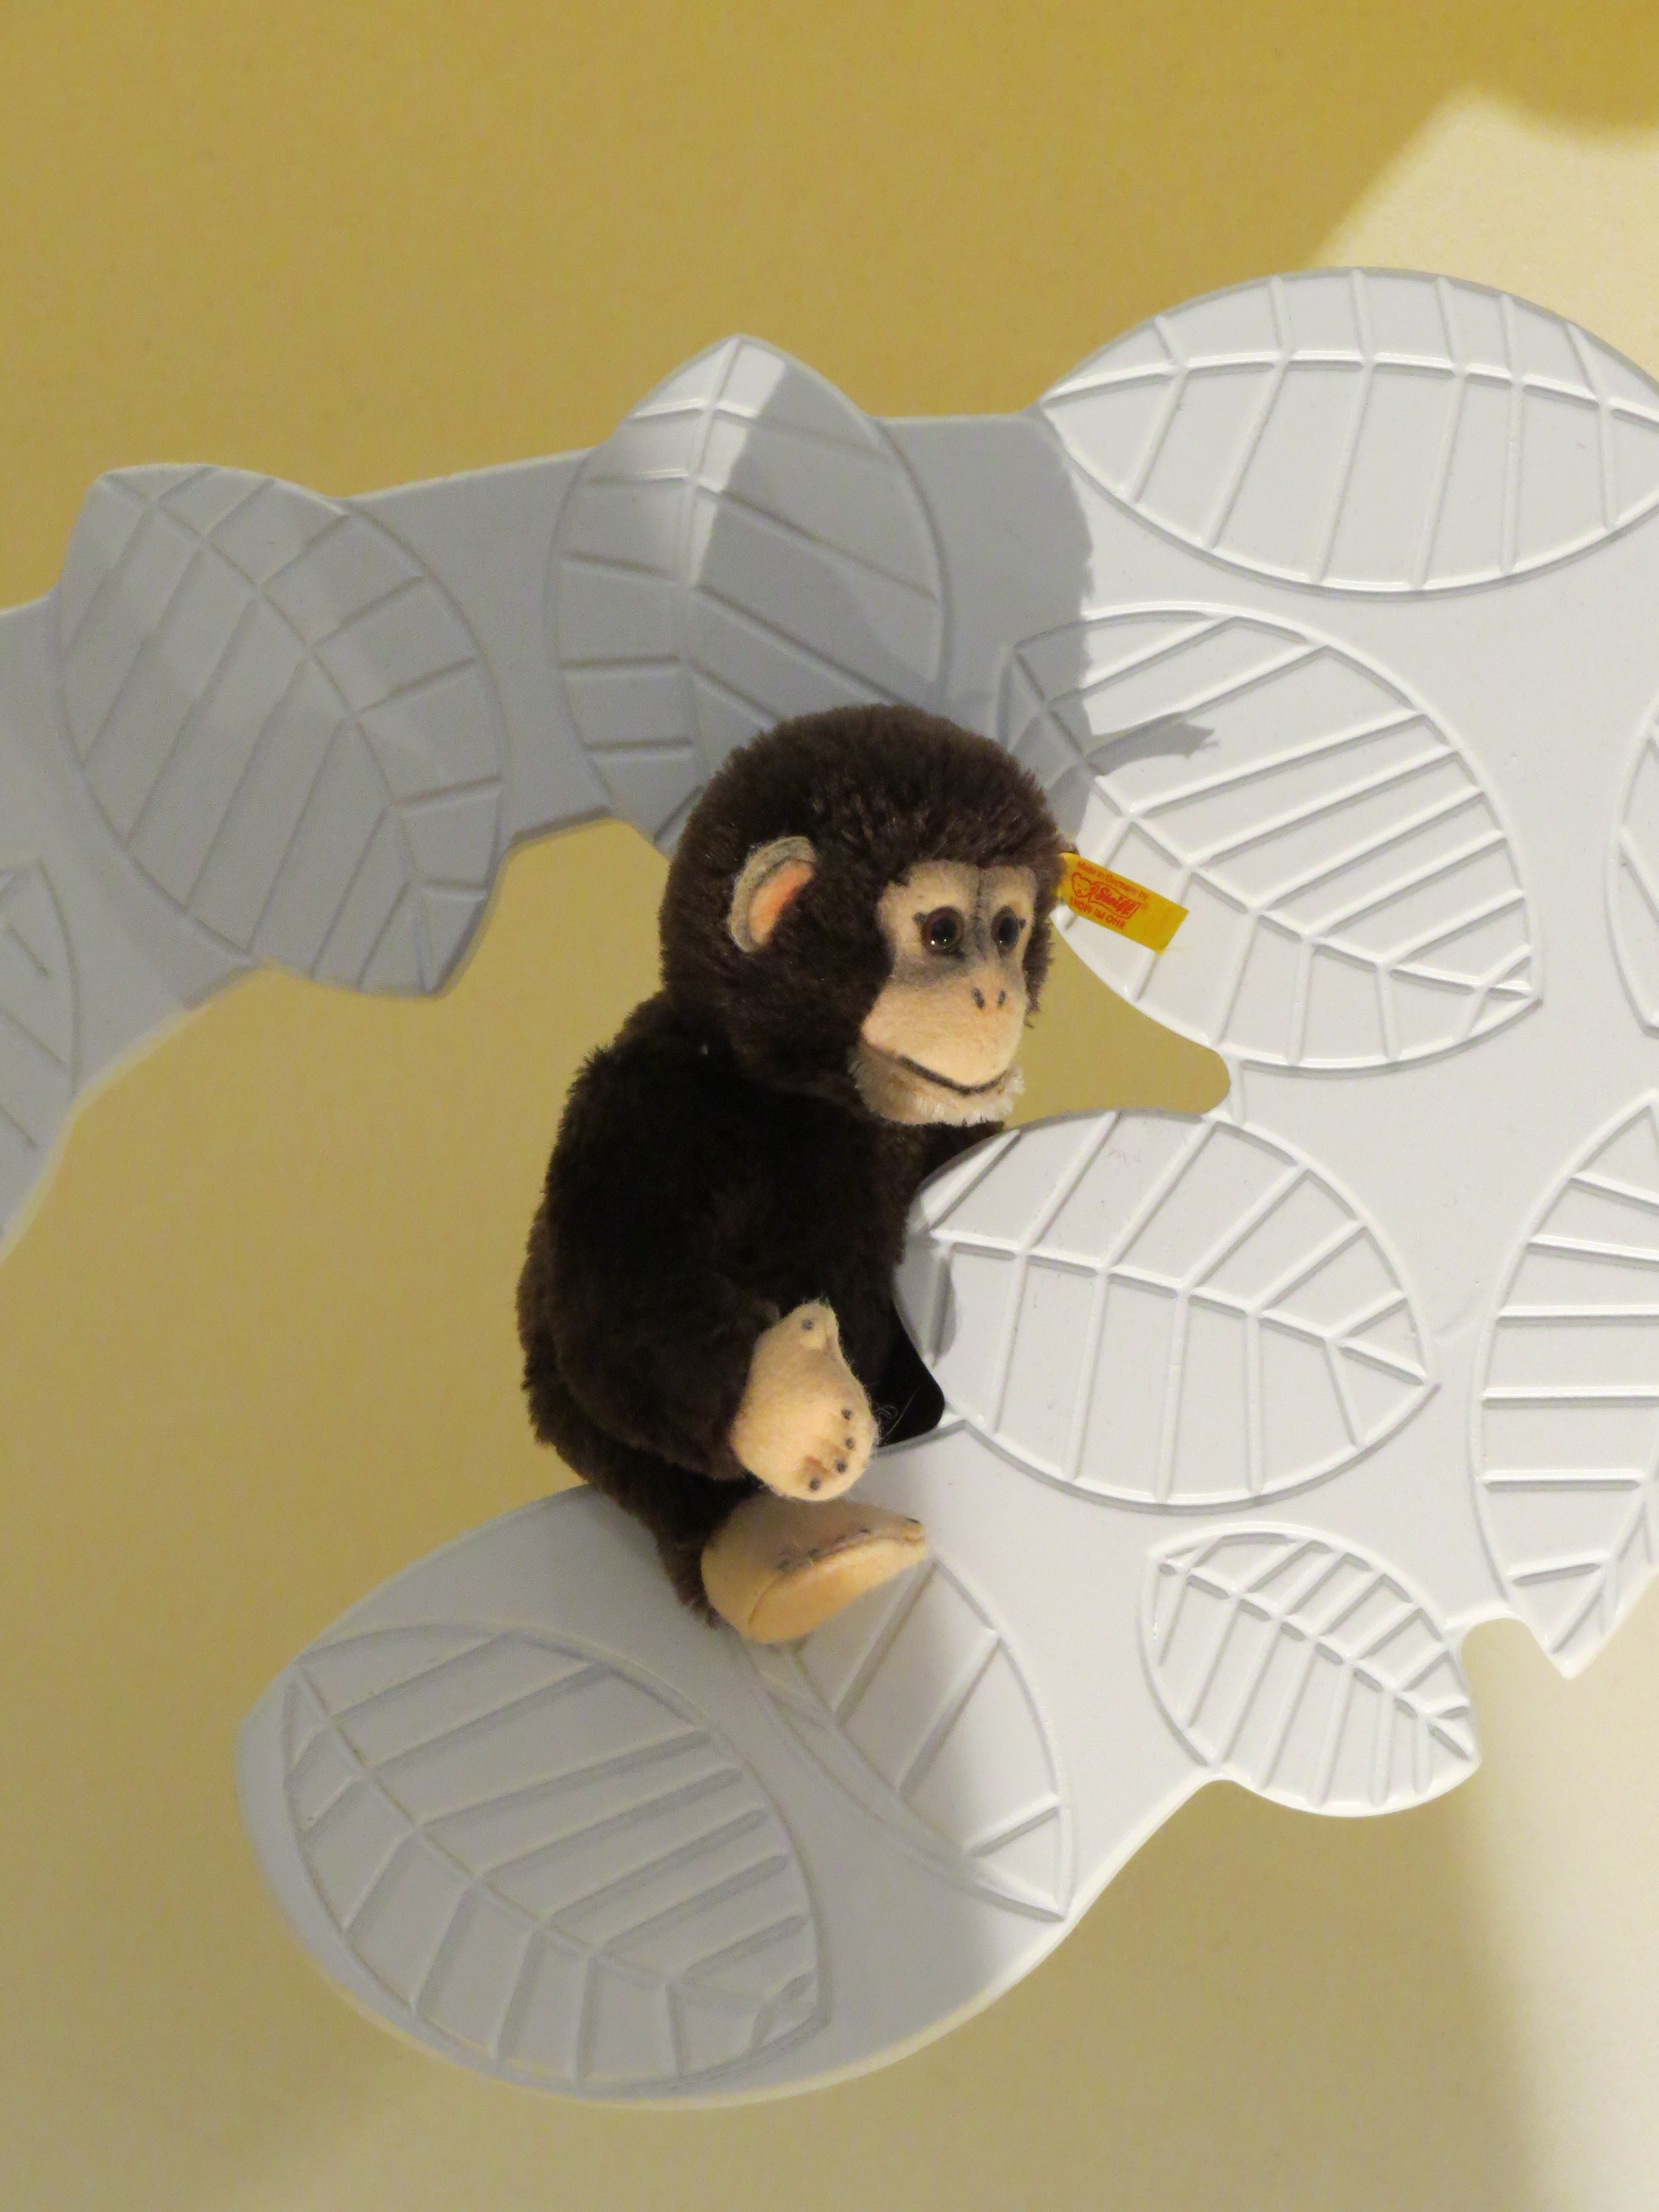
wing, play, museum, monkey, toy, teddy bear, art, children, sketch, drawing, illustration, toys, soft, stuffed animal, exhibition, cuddly, ffchen, snuggle, children toys, soft toy, purry, steiff animals, steiff tierchen